Citadel of Parma

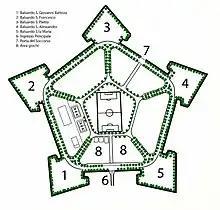
Planimetry of the Citadel of Parma.

The citadel historically had only two entrances, located one in the northern part of the complex, facing the city, and the other in the southern part, facing what was then the countryside. The entrance facing the city was crowned by a gate of monumental character, while the one facing the outside was called the "Relief Gate." Consistent with what is reported in a notarial act of 1596, the design of the main gate was said to have been conceived by Simone Moschino, in line with the criteria for the construction of monumental entrances to cities or citadels in the 16th century. The gate stands today without its original appearance being substantially affected, except for the upper part, made of brick, the only modification made over time. The construction time of this gate was rather long: when completed, it turned out to be divided into three bays communicating through a series of rooms intended for the guard and control units; on the upper floor, meanwhile, was located the castellan's dwelling, spaced from the facade by means of a corridor leading to the observation posts. The original plan also called for the installation of four embrasures, which were never really integrated into the structure. The "Relief Gate," by contrast, underwent substantial reconstruction in the aftermath of World War II, thus appearing much simpler and more approximate when compared to the original design, which saw it enriched by more refined and complex designs, with granite moldings and the two monumental cannons placed to the side of the entrance.